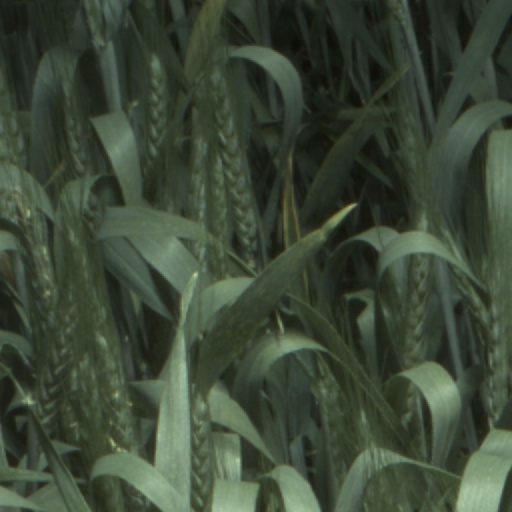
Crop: wheat